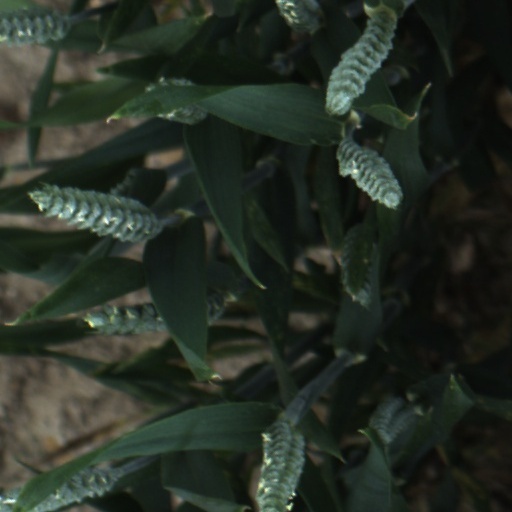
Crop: wheat